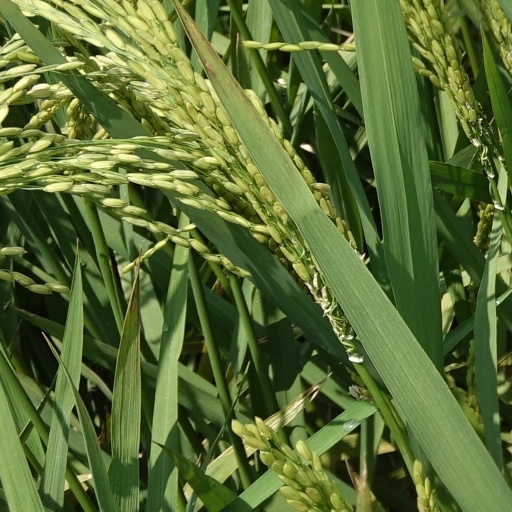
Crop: rice